Custer County, Nebraska

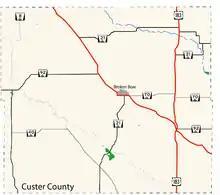
Custer County

Custer County is a county in the U.S. state of Nebraska. As of the 2020 United States census, the population was 10,545. Its county seat is Broken Bow. The county was formed in 1877 and named after General George Armstrong Custer, who was killed at the Battle of Little Bighorn.